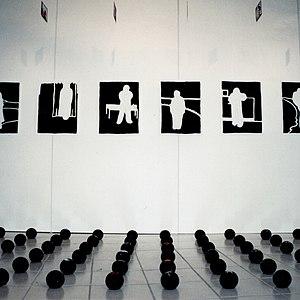
Dans un espace désaffecté de la Plaza 3 située au centre ville d'Alma (Québec, Canada), 5 jeunes artistes du Lac-Saint-Jean exposent leurs oeuvres (Geneviève Boucher, Bianka Robitaille, Jean-Denis Simard, Daniel Fortin, Pascal Bouchard). C'est la même exposition qu'ils ont tenu au Centre d'artistes Le Lieu à Québec. Cette galerie TEMPORAIRE pour artistes sans LIEUX DE TRAVAIL a été fermée à la fin de cette exposition en 2002.
Tacon Forum est un concept de création artistique ouvert à la communauté, il est un des quatre événements évolutifs créés par le duo d’artistes Interaction Qui dans le cadre du projet Événement Ouananiche. Ce projet est conceptualisé en 1990 pour donner suite à une demande du comité pour l'adoption et la promotion de la ouananiche comme emblème animalier du Saguenay–Lac-Saint-Jean. Tacon Forum permet aux artistes et aux communautés participantes un dialogue créatif par la mise en commun d'idées et de projets artistiques. Entre 1992 et 2015 l'organisme Interaction Qui ltée met en place 17 Tacons Forums, la plupart ayant lieu sur le territoire du Saguenay—Lac-Saint-Jean.